Lucha Dragons

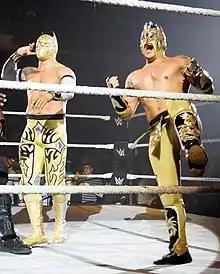

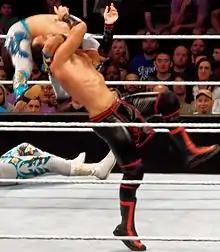
Kalisto performing the "Salida del Sol" on Viktor

The Lucha Dragons made their official main roster debut on the March 30, 2015 episode of "Raw", the night after WrestleMania 31, in which they teamed with The New Day to defeat the team of The Ascension, Cesaro and Tyson Kidd in an eight-man tag team match, with Kalisto scoring the pinfall. On May 31, at Elimination Chamber, The Lucha Dragons competed in the first-ever tag team Elimination Chamber match for the WWE Tag Team Championship, but failed to win. The Lucha Dragons received another title shot on August 23 at SummerSlam in a fatal four-way tag team match, but were once again unsuccessful.